Mönchengladbach

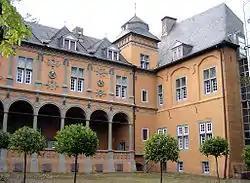
Rheydt Castle

The city has two main railway stations: Mönchengladbach Hauptbahnhof and Rheydt Hauptbahnhof, the result of the merger of the two cities, in which the deprecated name for Rheydt Hbf was never removed. Line 8 of the Rhine-Ruhr S-Bahn connects the city to Düsseldorf and Hagen; an extension further westwards is being discussed. A number of regional trains serve Mönchengladbach, including regional line RE13 to the city of Venlo which is located in the Netherlands. By the end of 2009 it was the largest city in Germany without regular long-distance services. With the new schedule for 2010, Mönchengladbach got an InterCity/Intercity-Express connection twice a week.